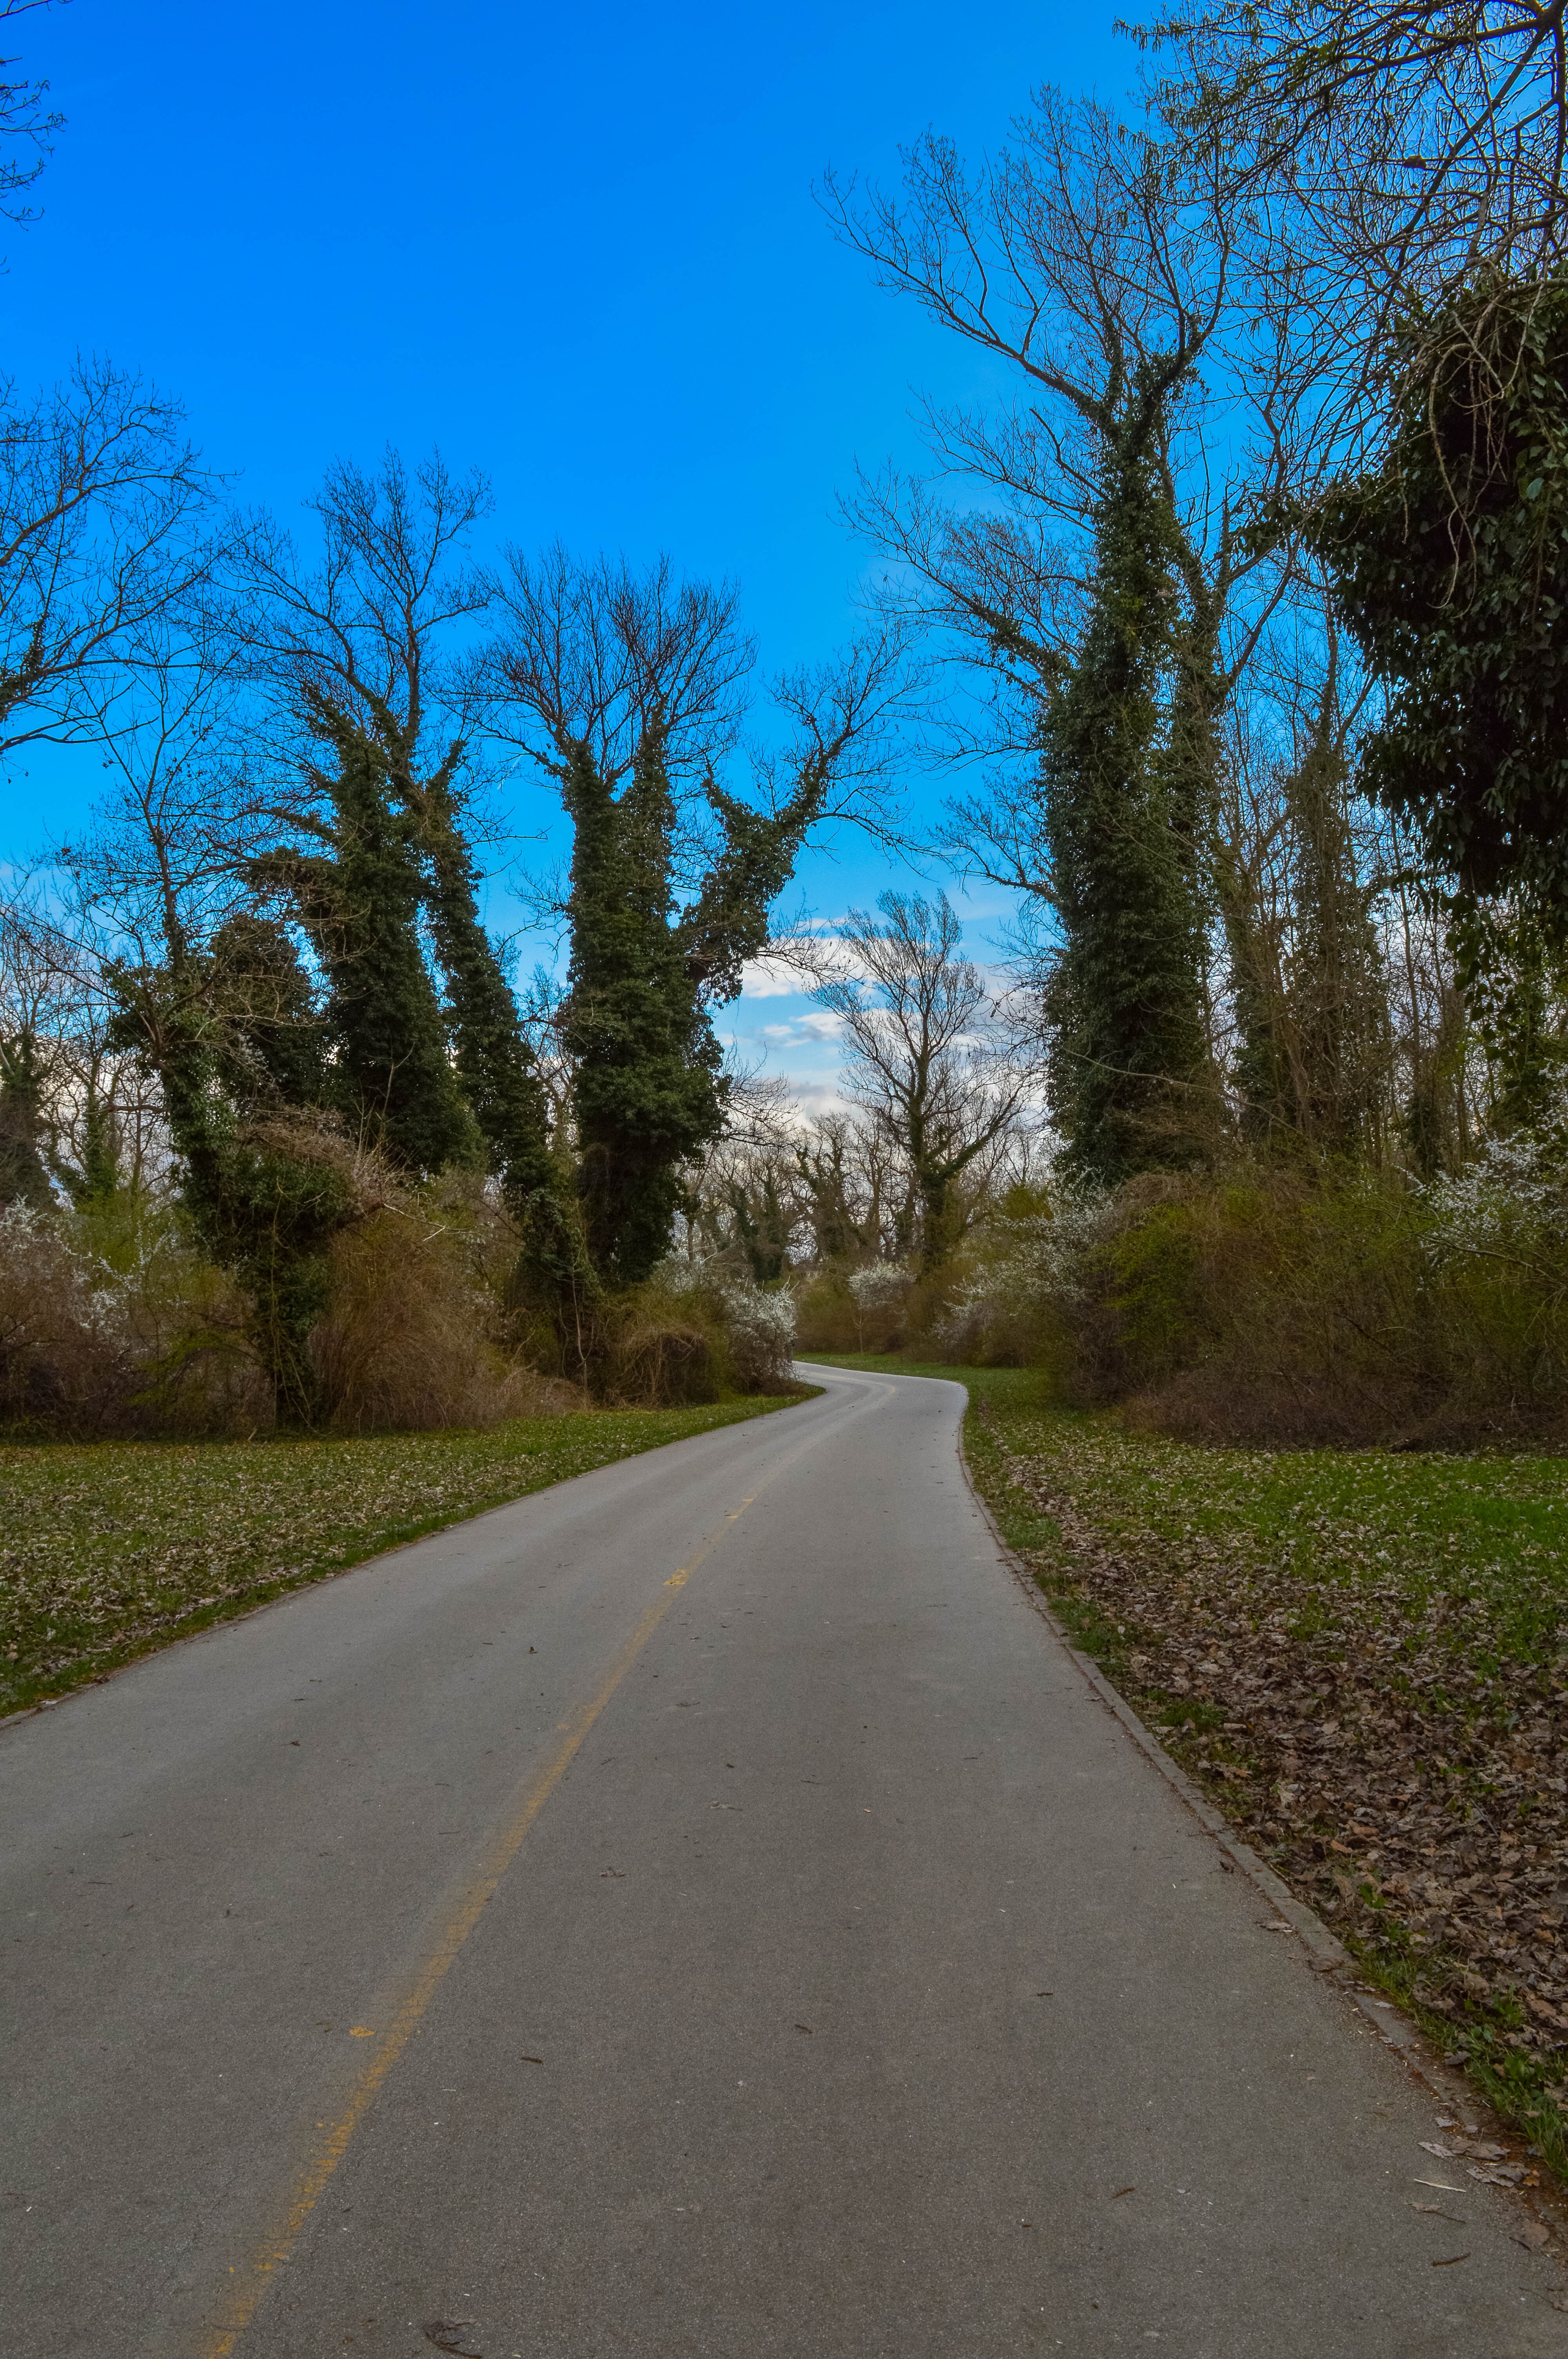
landscape, tree, grass, road, trail, morning, highway, asphalt, dirt road, autumn, lane, road trip, infrastructure, rural area, road surface, woody plant, nonbuilding structure